Cushing Eells

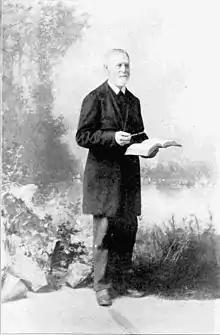

Cushing Eells was born at Blandford, Massachusetts, on February 16, 1810. His parents were Joseph Eells and Elizabeth Eells, née Warner.